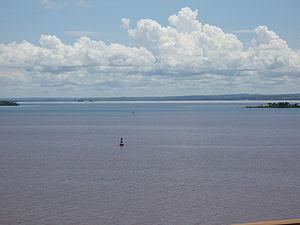
Presidente Epitácio est une municipalité brésilienne de l'État de São Paulo et la Microrégion de Presidente Prudente.